Talismanic

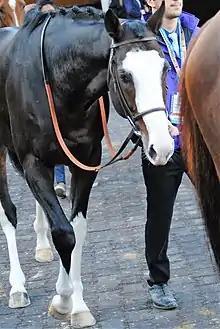
Talismanic at the 2018 Breeders' Cup

Talismanic made his first start of 2018 on 6 March over Chantilly's Fibresand all-weather surface in the Darshaan Stakes at a distance of 1,900m. He tracked the early pace until they entered the stretch, at which time Talismanic took control of the race. Cloth of Stars, the runner-up in the 2017 Prix de l'Arc de Triomphe, finished second. Fabre used the race as a prep for Talismanic's next scheduled start, the Dubai World Cup, in which Talismanic finished a disappointing ninth.